Jerzy Sikorski

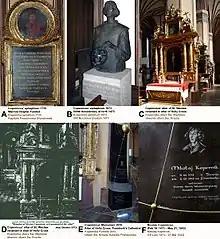
Photographs of Copernicus' 1735 and 1973 epitaphia, the altar of St. Wacław (altar of the Holy Cross), where his grave is located, and the 2010 monument to Copernicus

Copernicus was reportedly buried in Frombork Cathedral, but archaeologists searched there in vain for centuries for his remains. Efforts to locate the remains in 1581, 1626, 1802, 1909, 1939 and 2004 came to nought. In 1973 Dr Jerzy Sikorski published the location of Copernicus' resting place in his book, including the photo of the Altar of Saint Wacław, today Altar of Saint Cross, with a subscription (English translation of Polish) "The remains of Mikołaj Kopernik rest unnamed next to this altar".